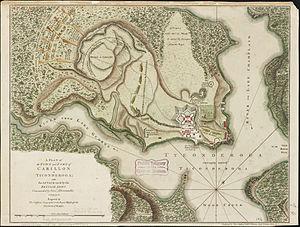
La bataille de Fort Carillon eut lieu le 8 juillet 1758 au Fort Carillon, dans le cadre de la guerre de Sept Ans. La bataille eut lieu au sud du lac Champlain, entre ce dernier et le lac George. Ces deux lacs séparaient la colonie britannique de New York de la colonie française du Canada.